Omar Torrez

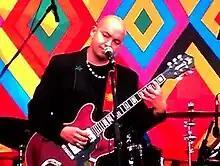
Omar Torres in Perm 02 June 2012

Omar Torrez is an American guitarist from Los Angeles, California. Born and raised in Seattle, Washington, Torrez first received national attention as finalist in the National Jimi Hendrix Guitar Competition at the Bumbershoot Festival. He studied classical guitar at Western Washington University. He studied Flamenco guitar under Juan Serrano and studied with Miroslav Tadic for his MFA. He is a member of the guitar faculty at The California Institute of the Arts.